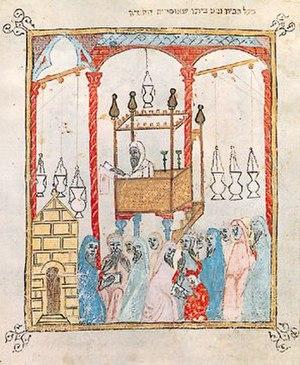
L'Espagne, en forme longue le royaume d'Espagne, est un pays d'Europe du Sud — et, selon les définitions, d'Europe de l'Ouest — qui occupe la plus grande partie de la péninsule Ibérique. En 2019, il s'agissait du vingt-huitième pays le plus peuplé du monde, avec 47 millions d'habitants.
Les relations entre juifs et musulmans ont commencé au VIIᵉ siècle dès la naissance et l'expansion de l'islam dans la péninsule arabique. Les deux religions partagent des valeurs, principes et règles similaires. L'islam intègre aussi l'histoire juive comme une partie de sa propre histoire. Le concept des enfants d'Israël a une place importante dans l'islam. Moïse, le plus important prophète dans le judaïsme, est aussi considéré comme un prophète et un messager dans l'islam. Il est mentionné plus que n'importe qui d'autre dans le Coran, et sa vie est racontée et relatée plus que celle d'aucun autre prophète. Il y a environ quarante-trois références aux Israélites dans le Coran, et de nombreuses dans les hadiths. Certaines autorités rabbiniques ou penseurs juifs plus récentes, comme Maïmonide, ont débattu de la relation entre l'islam et la loi juive. Maïmonide lui-même a, selon certains, été influencé par la pensée juridique islamique.
L’âge d'or de la culture juive en Espagne, également connu comme l’âge d'or du règne arabe en Ibérie, fait référence à une période de l'histoire de la péninsule ibérique sous domination musulmane pendant laquelle les Juifs auraient connu un important essor social, culturel, intellectuel et religieux.
La poésie homoérotique hispano-hébraïque est un genre littéraire faisant partie de la littérature hispano-hébraïque, développée par les poètes de la communauté juive dans la péninsule Ibérique à partir du Xᵉ siècle et particulièrement à l'Âge d'or de la culture juive en Espagne. La culture séfarade se développe particulièrement durant la période arabo-musulmane d'Al-Andalus, et subit donc l'influence de la culture arabe. Vers la fin du XIIᵉ siècle, Dounash ben Labrat révolutionne la poésie hébraïque en al-Ándalus, en adoptant en même temps la métrique arabe et la strophe monorime. Pour ce qui est des thèmes, les poètes hébreux affectionnent particulièrement les poèmes dionysiaques, les descriptions de jardins et la poésie affectueuse arabe.